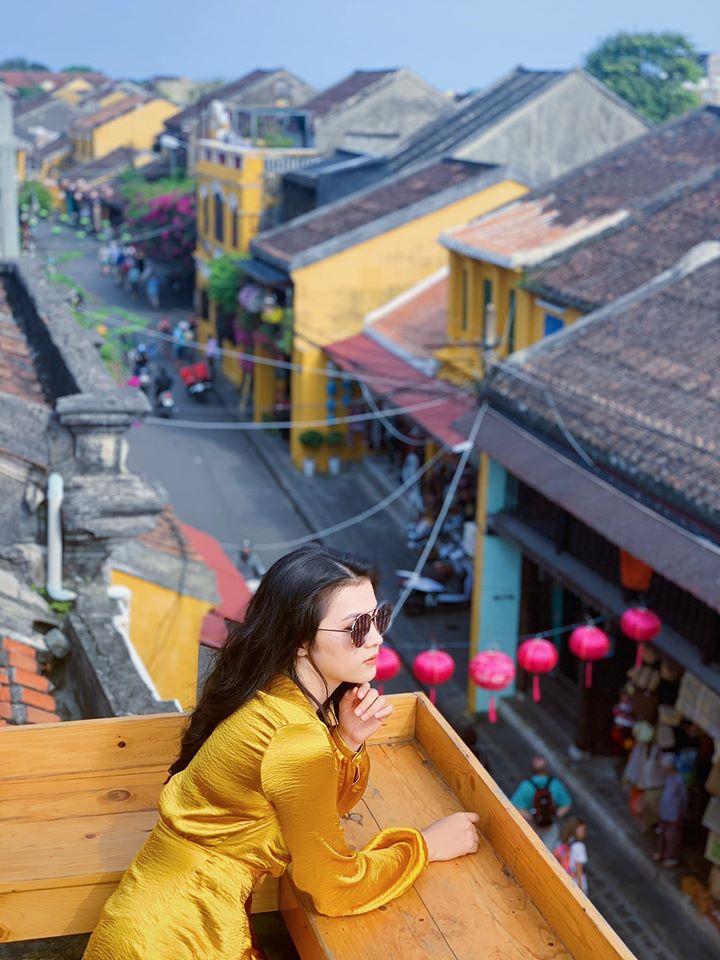
cô gái đang tạo dáng chụp ảnh với một khu phố cổ